Caboolture, Queensland

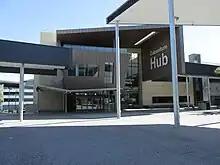
Caboolture Hub building

Caboolture State School is a government primary (Prep–6) school for boys and girls at 12 George Street. In 2017, the school had an enrolment of 558 students with 41 teachers (37 full-time equivalent) and 39 non-teaching staff (26 full-time equivalent). It includes a special education program.